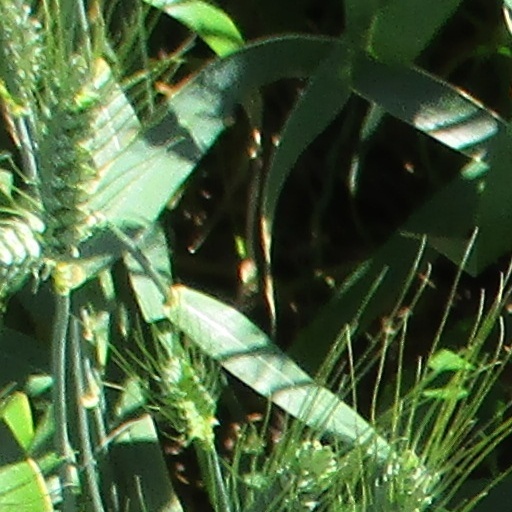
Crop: wheat